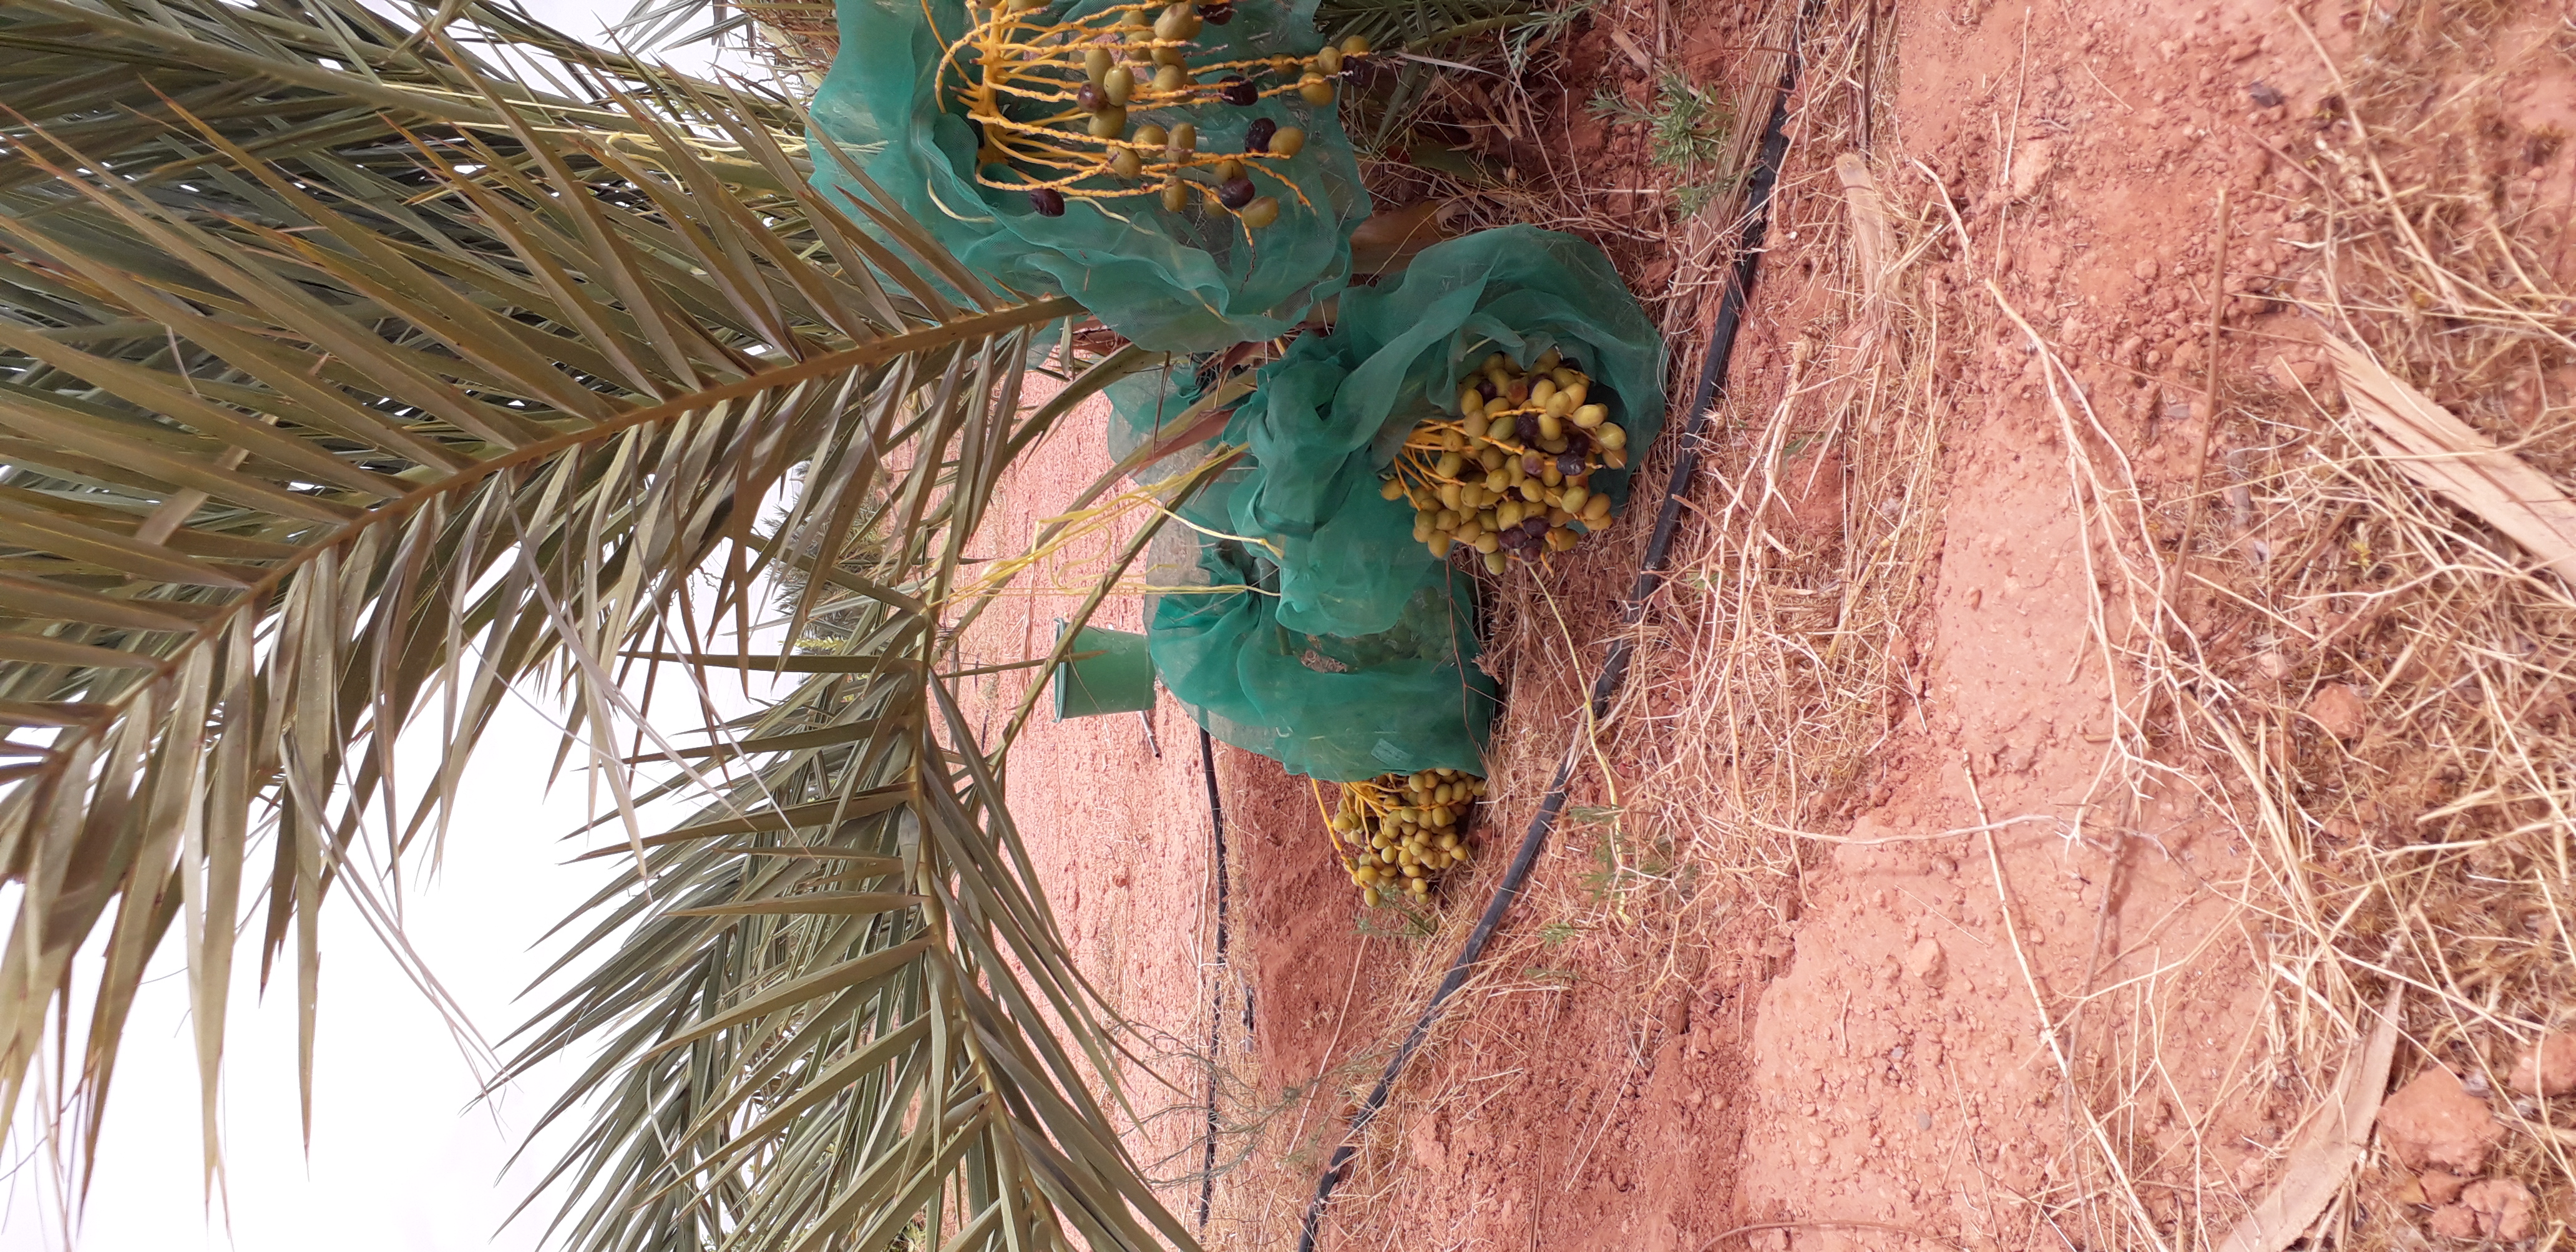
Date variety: kholt